Teen Spirit (2018 film)

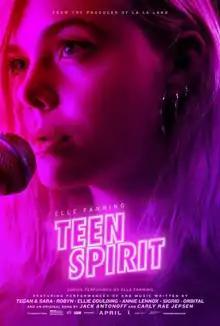
Theatrical release poster

Teen Spirit is a 2018 musical drama film written and directed by Max Minghella (in his directorial debut). The film stars Elle Fanning, Rebecca Hall, and Zlatko Burić.